Three Equals for four trombones, WoO 30

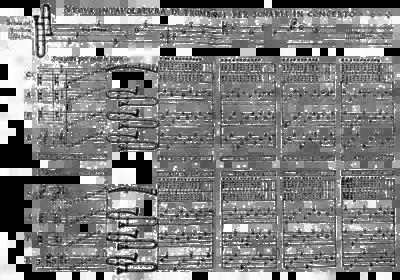
Aurelio Virgiliano ("Il Dolcimeo"): "Nuova Intravolatura di Tromboni per Sonarli in Concerto" (c. 1600). The first diagrammatic representation of trombone positions.

For music written for e.g. men's voices, or trombones, a certain amount of re-distribution of the full-range harmony was necessary. For most of the early fifteenth-century, French "chanson" repertory for equal voices – whether in two, three or four voices – the discantus and tenor occupy ranges separated by about a fifth. The contratenor will then be in the same range as the tenor; and the triplum, if there is one, will be in the same range as the discantus.